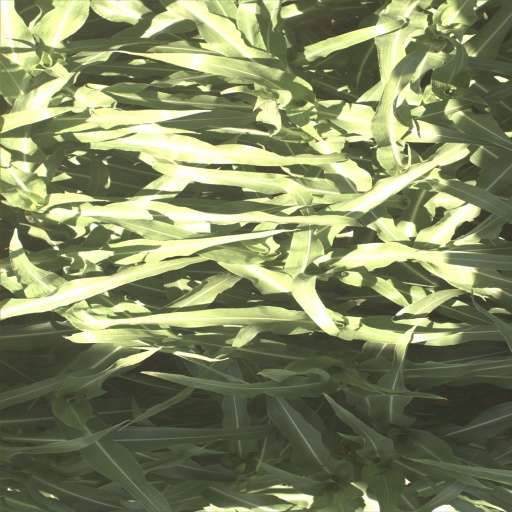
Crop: sorghum